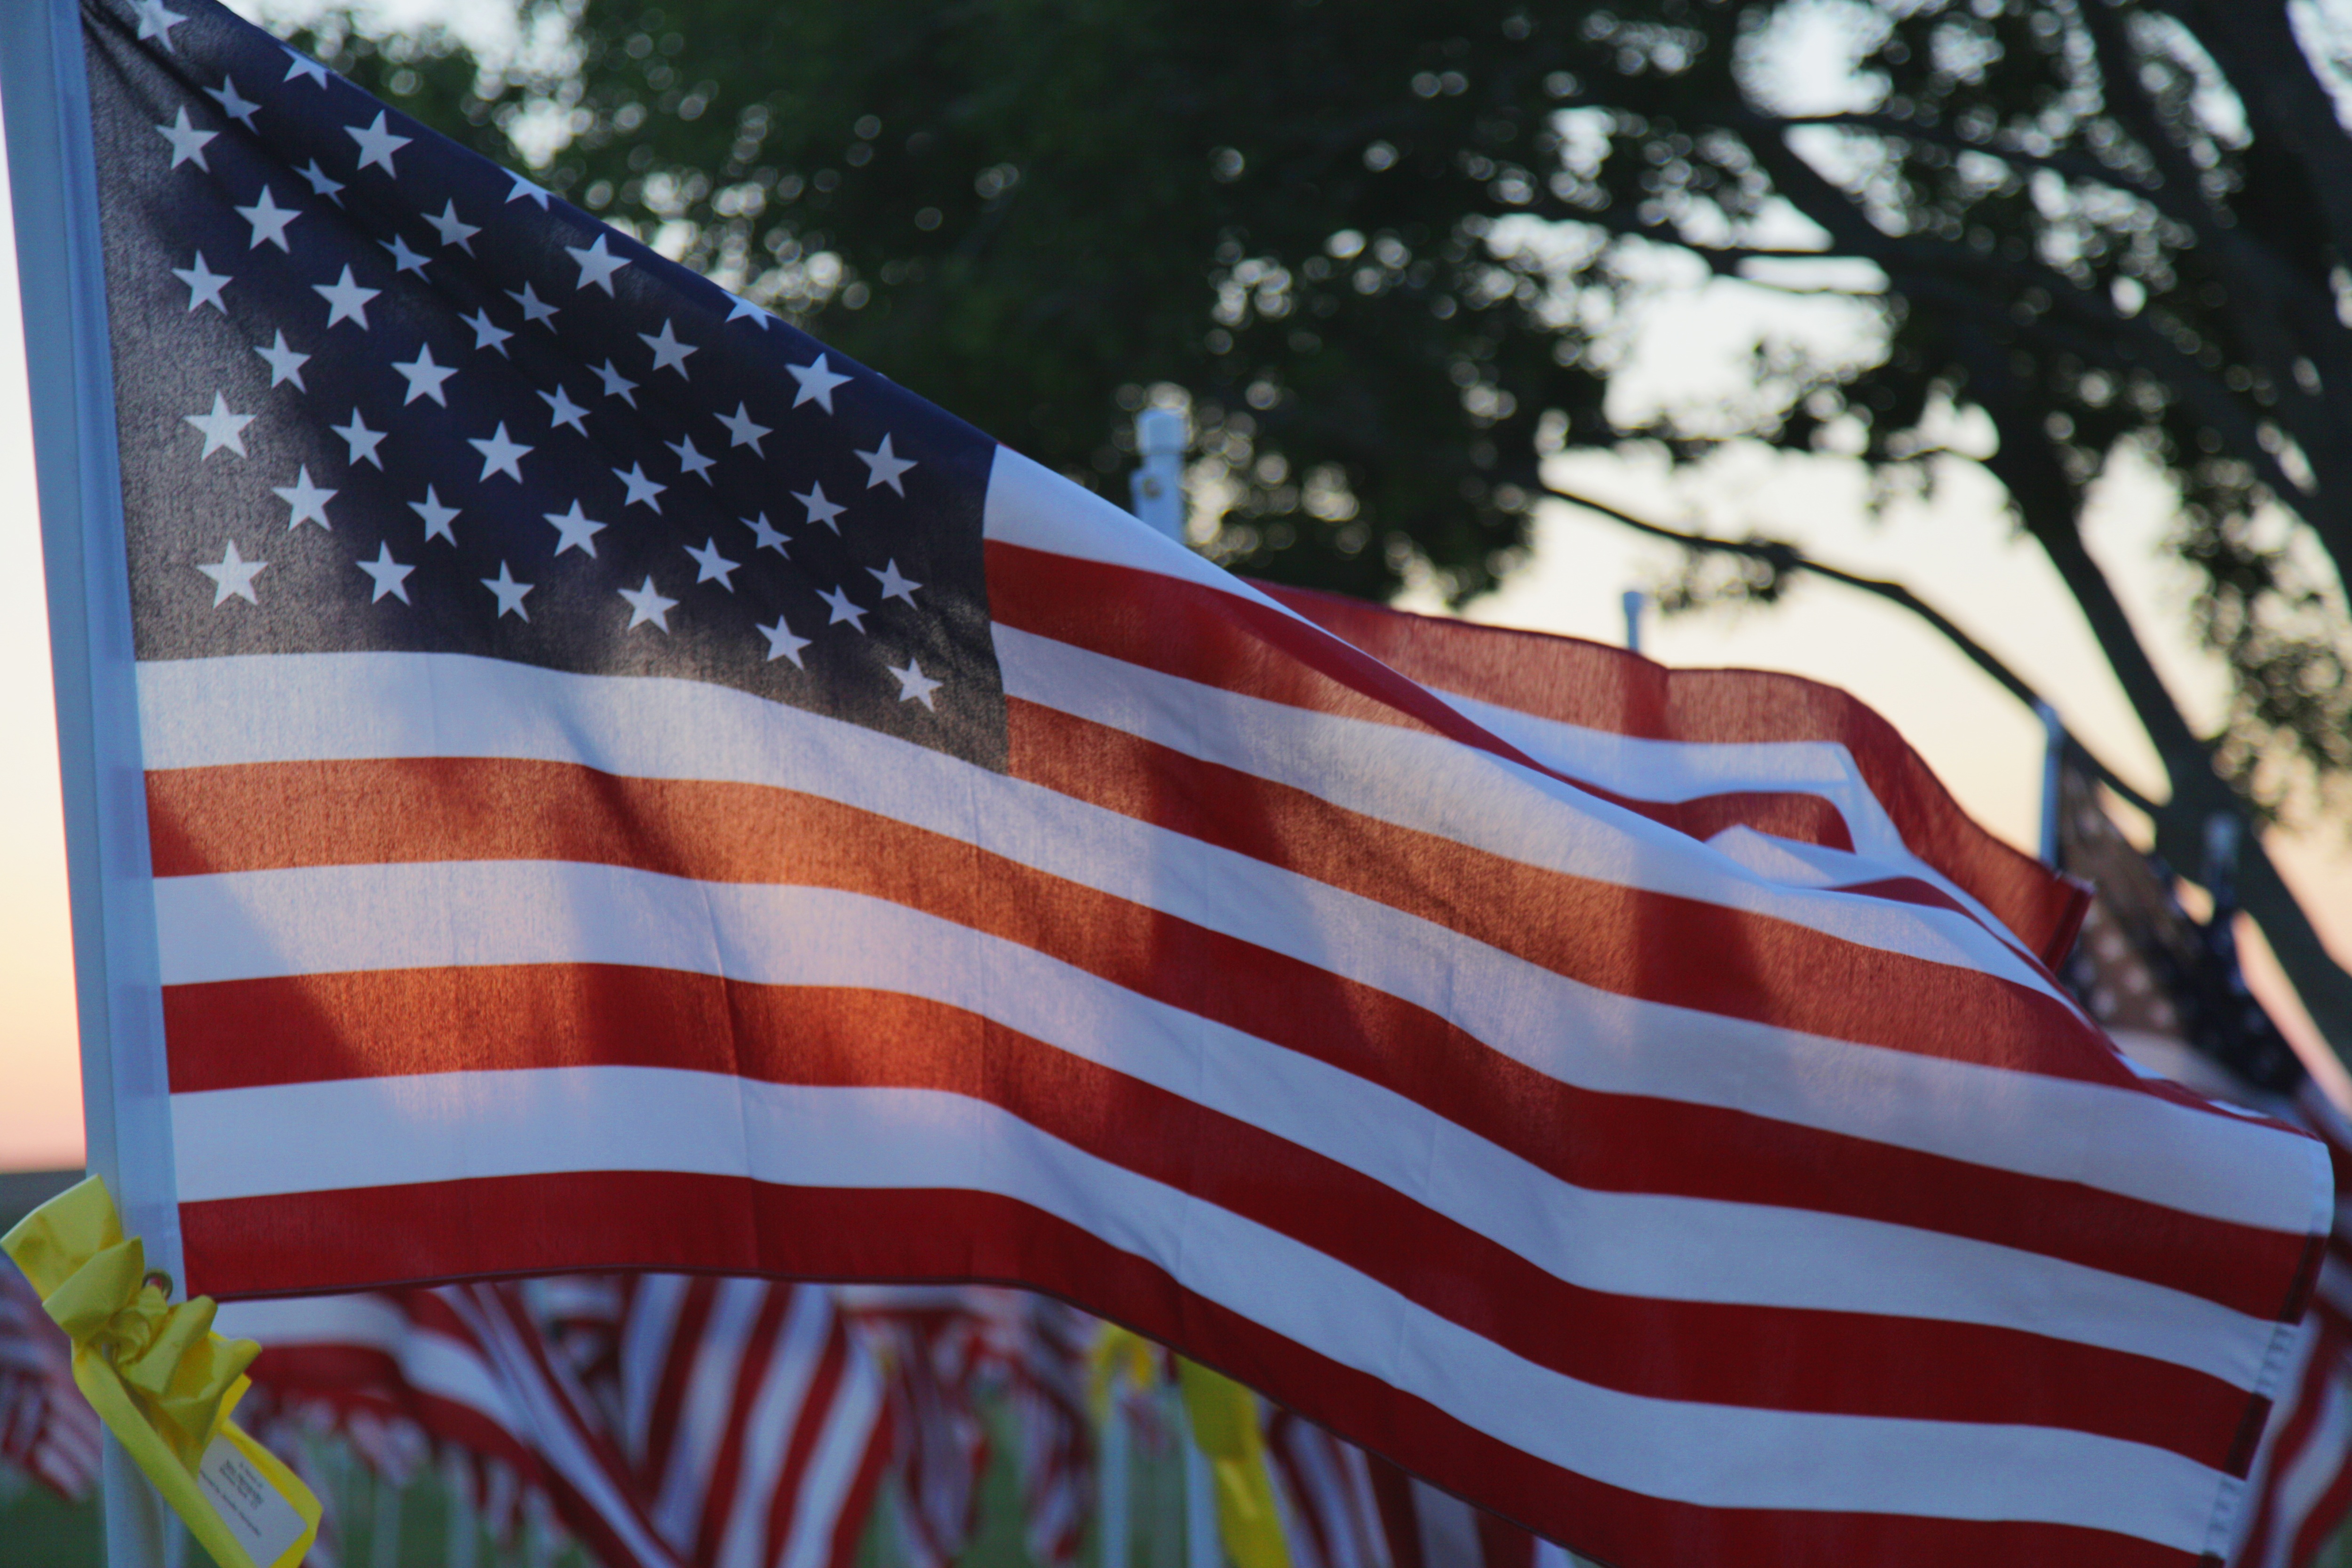
white, red, color, flag, usa, america, holiday, blue, freedom, red white blue, memorial, july, american, patriot, stars, stripes, independence, fourth, patriotic, pride, veteran, memorial day, flag of the united states